Question: What is the woman doing?
Tambaya: Mene ne matar take yi?
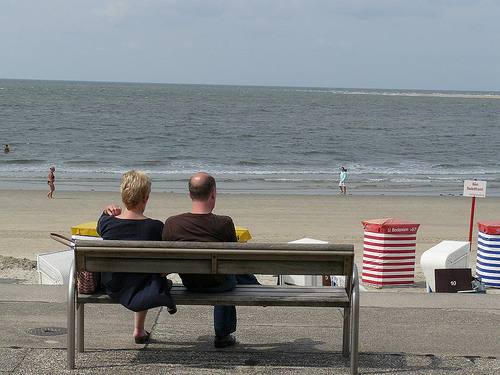
Answer: Sitting on a bench.
Amsa: Tana zaune kan benci.